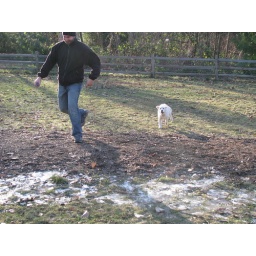
running around at the dog park